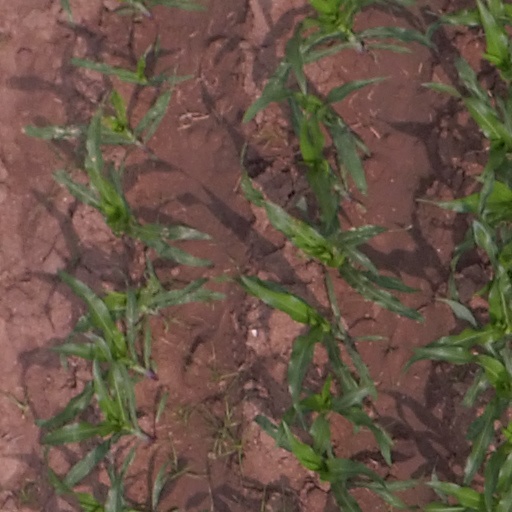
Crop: maize; corn